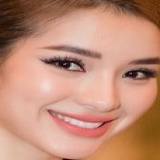
ca sĩ Phương Trinh Jolie